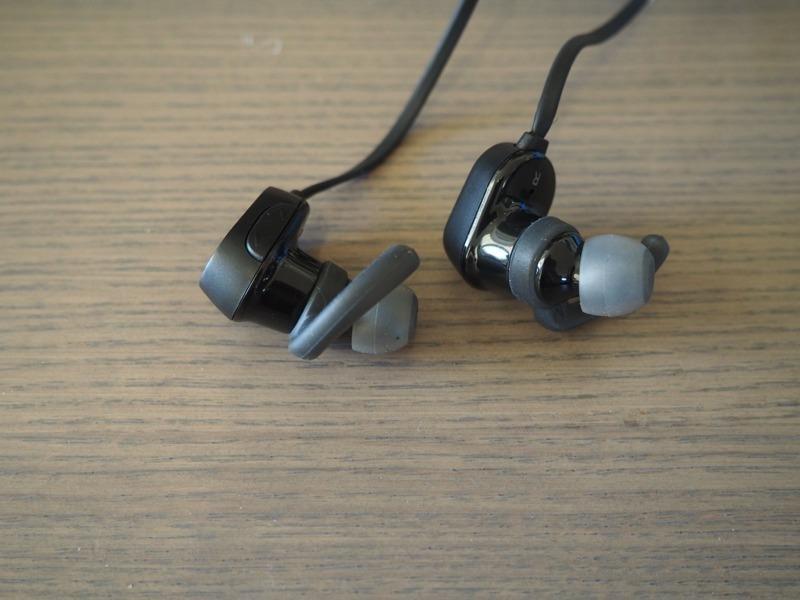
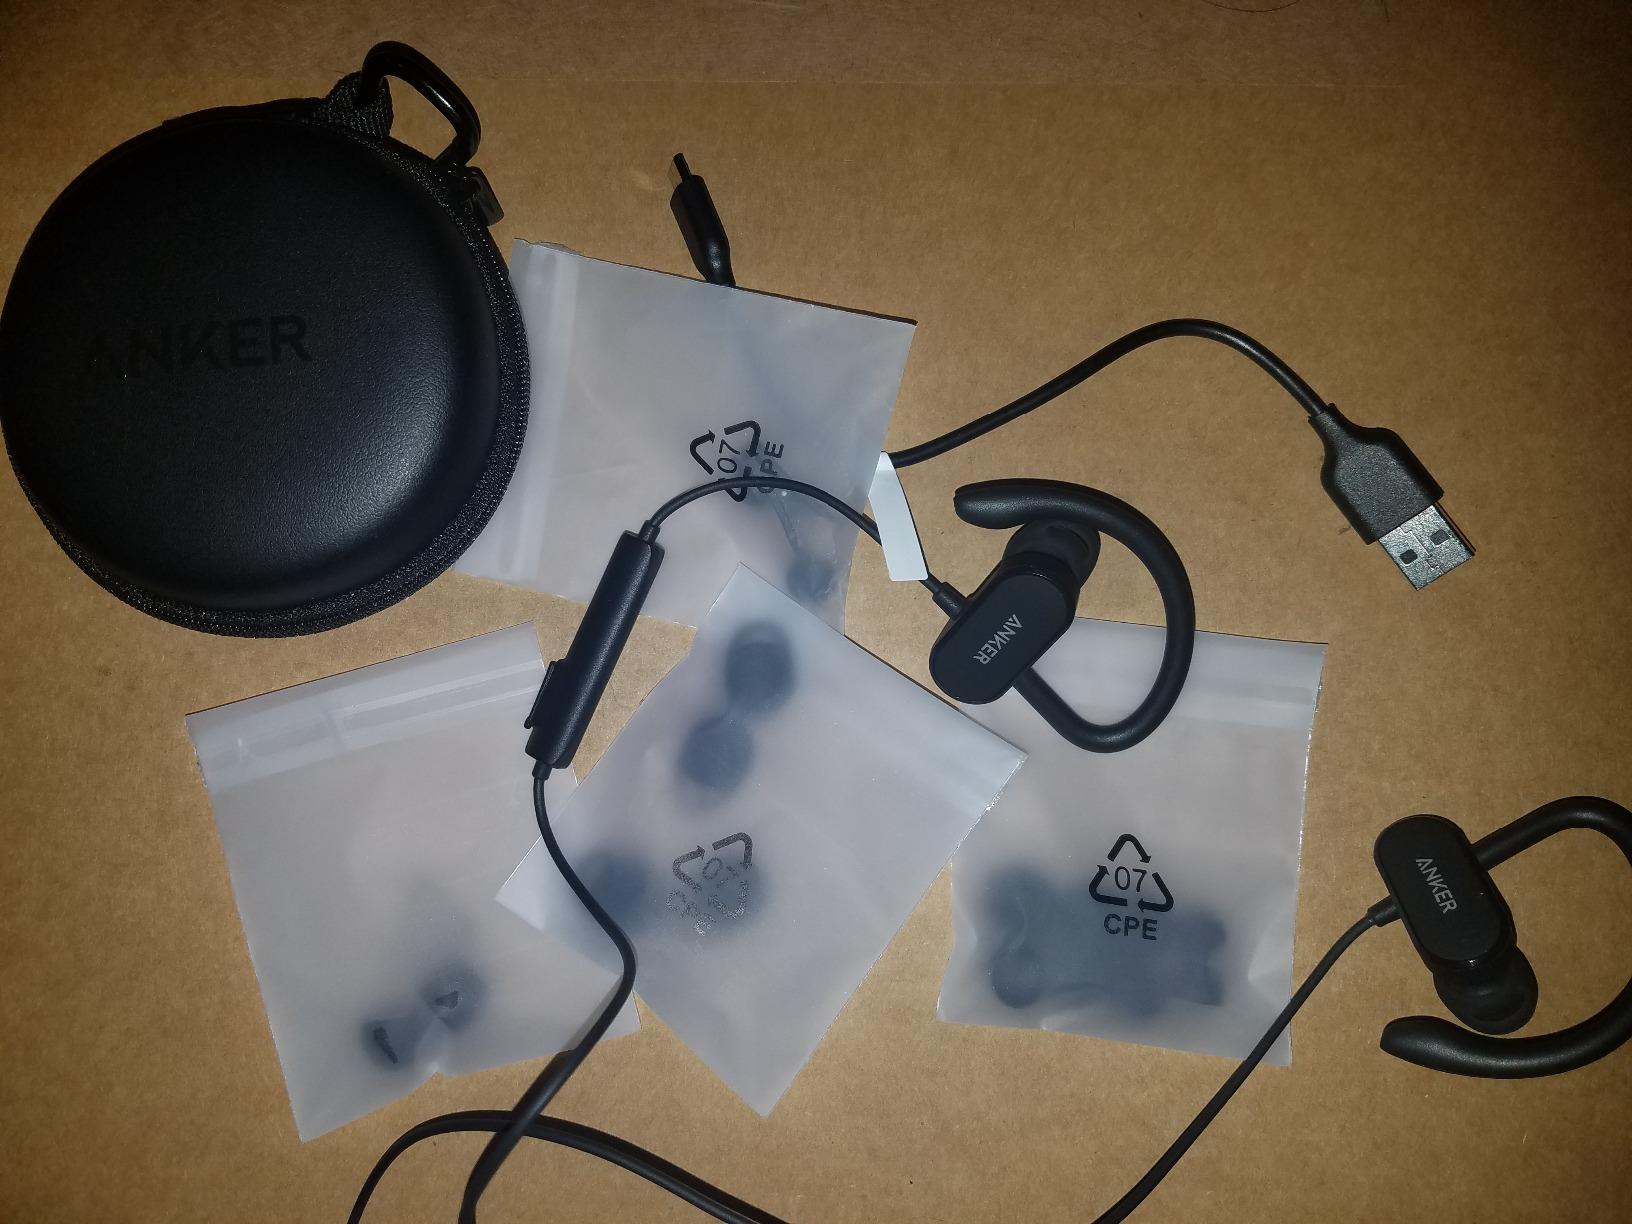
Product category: headphones
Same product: no